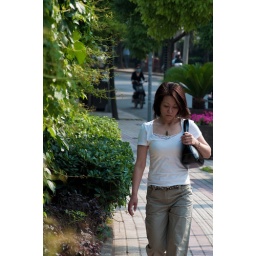
Woman by the fence wall